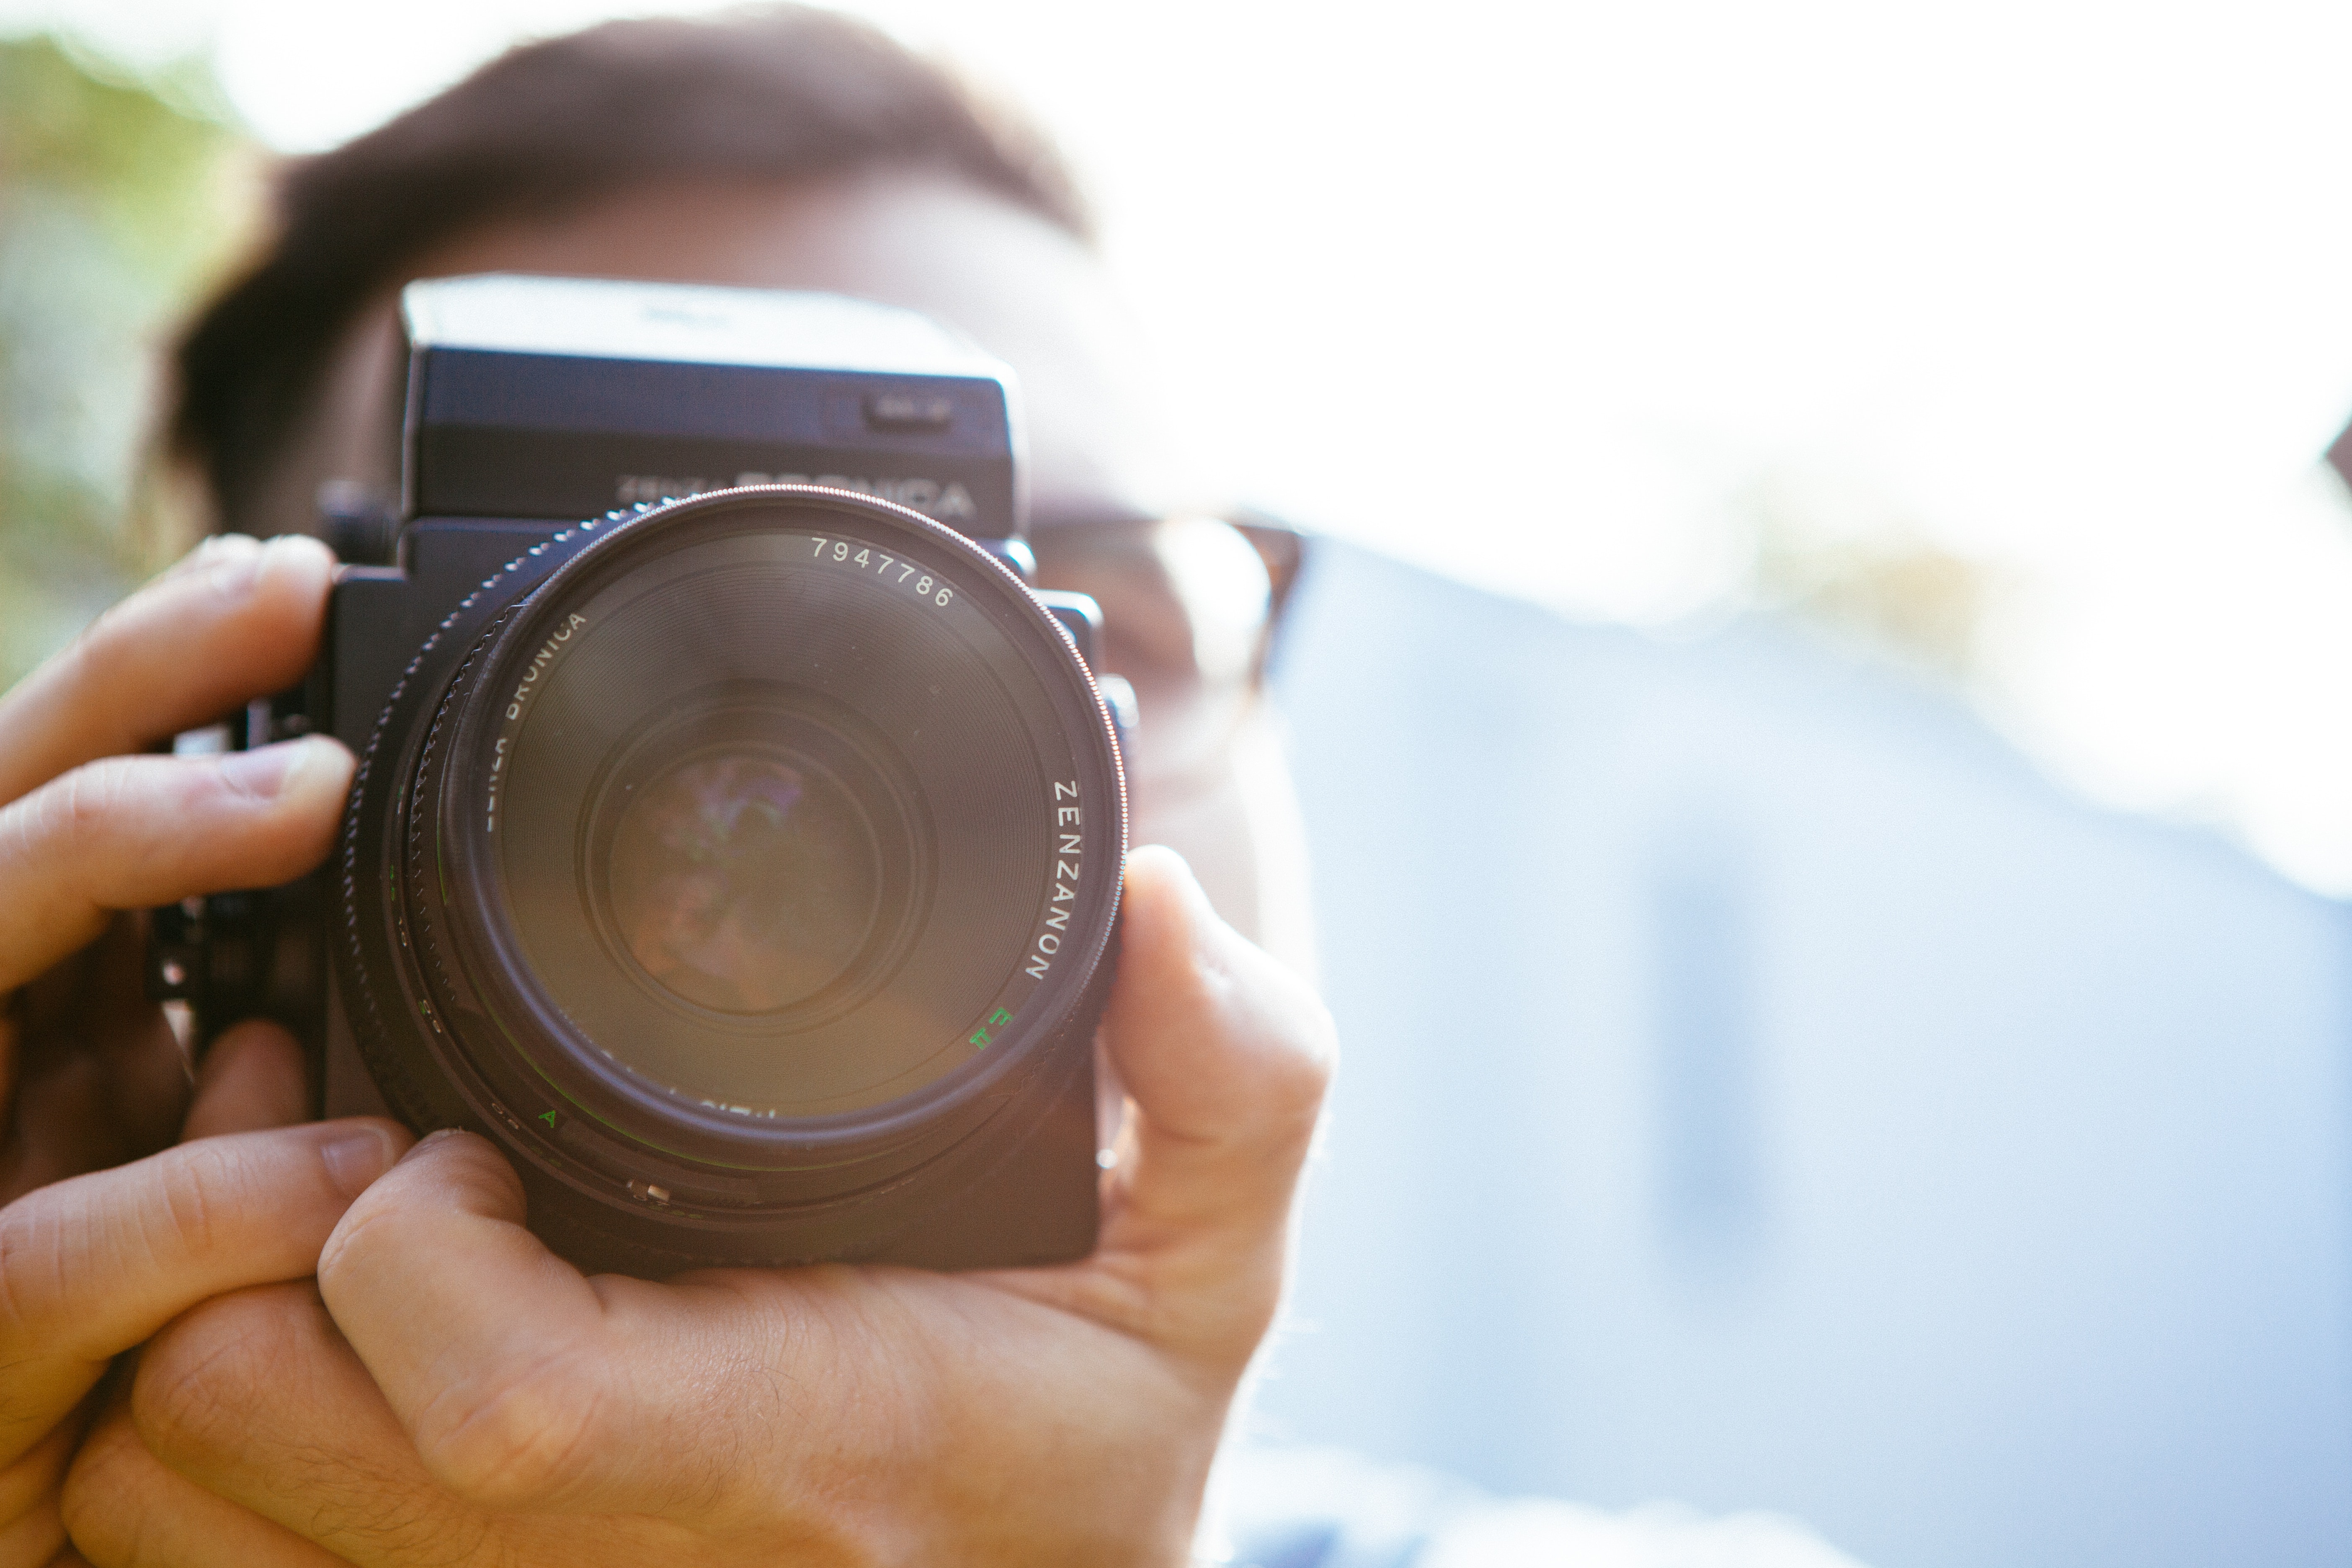
Point and shoot camera, cameras optics, camera accessory, photograph, camera lens, camera, lens, photographer, mirrorless interchangeable lens camera, hand, photography, digital camera, reflex camera, single lens reflex camera, close up, stock photography, macro photography, Colorfulness, digital slr, film camera